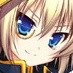
Portrait style: Anime Portrait